Massachusetts Route 49

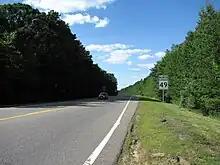
Northbound Route 49 entering East Brookfield from Sturbridge

Route 49 begins at US 20 (Charlton Road) in the town of Sturbridge. The route heads north as a two-lane expressway with a speed limit of . Route 49 crosses over Interstate 90 (Massachusetts Turnpike) with no interchange as it clips the northwest corner of the town of Charlton. The highway parallels Podunk Road for most of its course as it passes to the east of Wells State Park and enters the town of East Brookfield. Route 49 enters the town of Spencer, crosses over CSX's Boston Subdivision rail line, and crosses over the Sevenmile River before it reaches its northern terminus at Route 9 (Main Street).